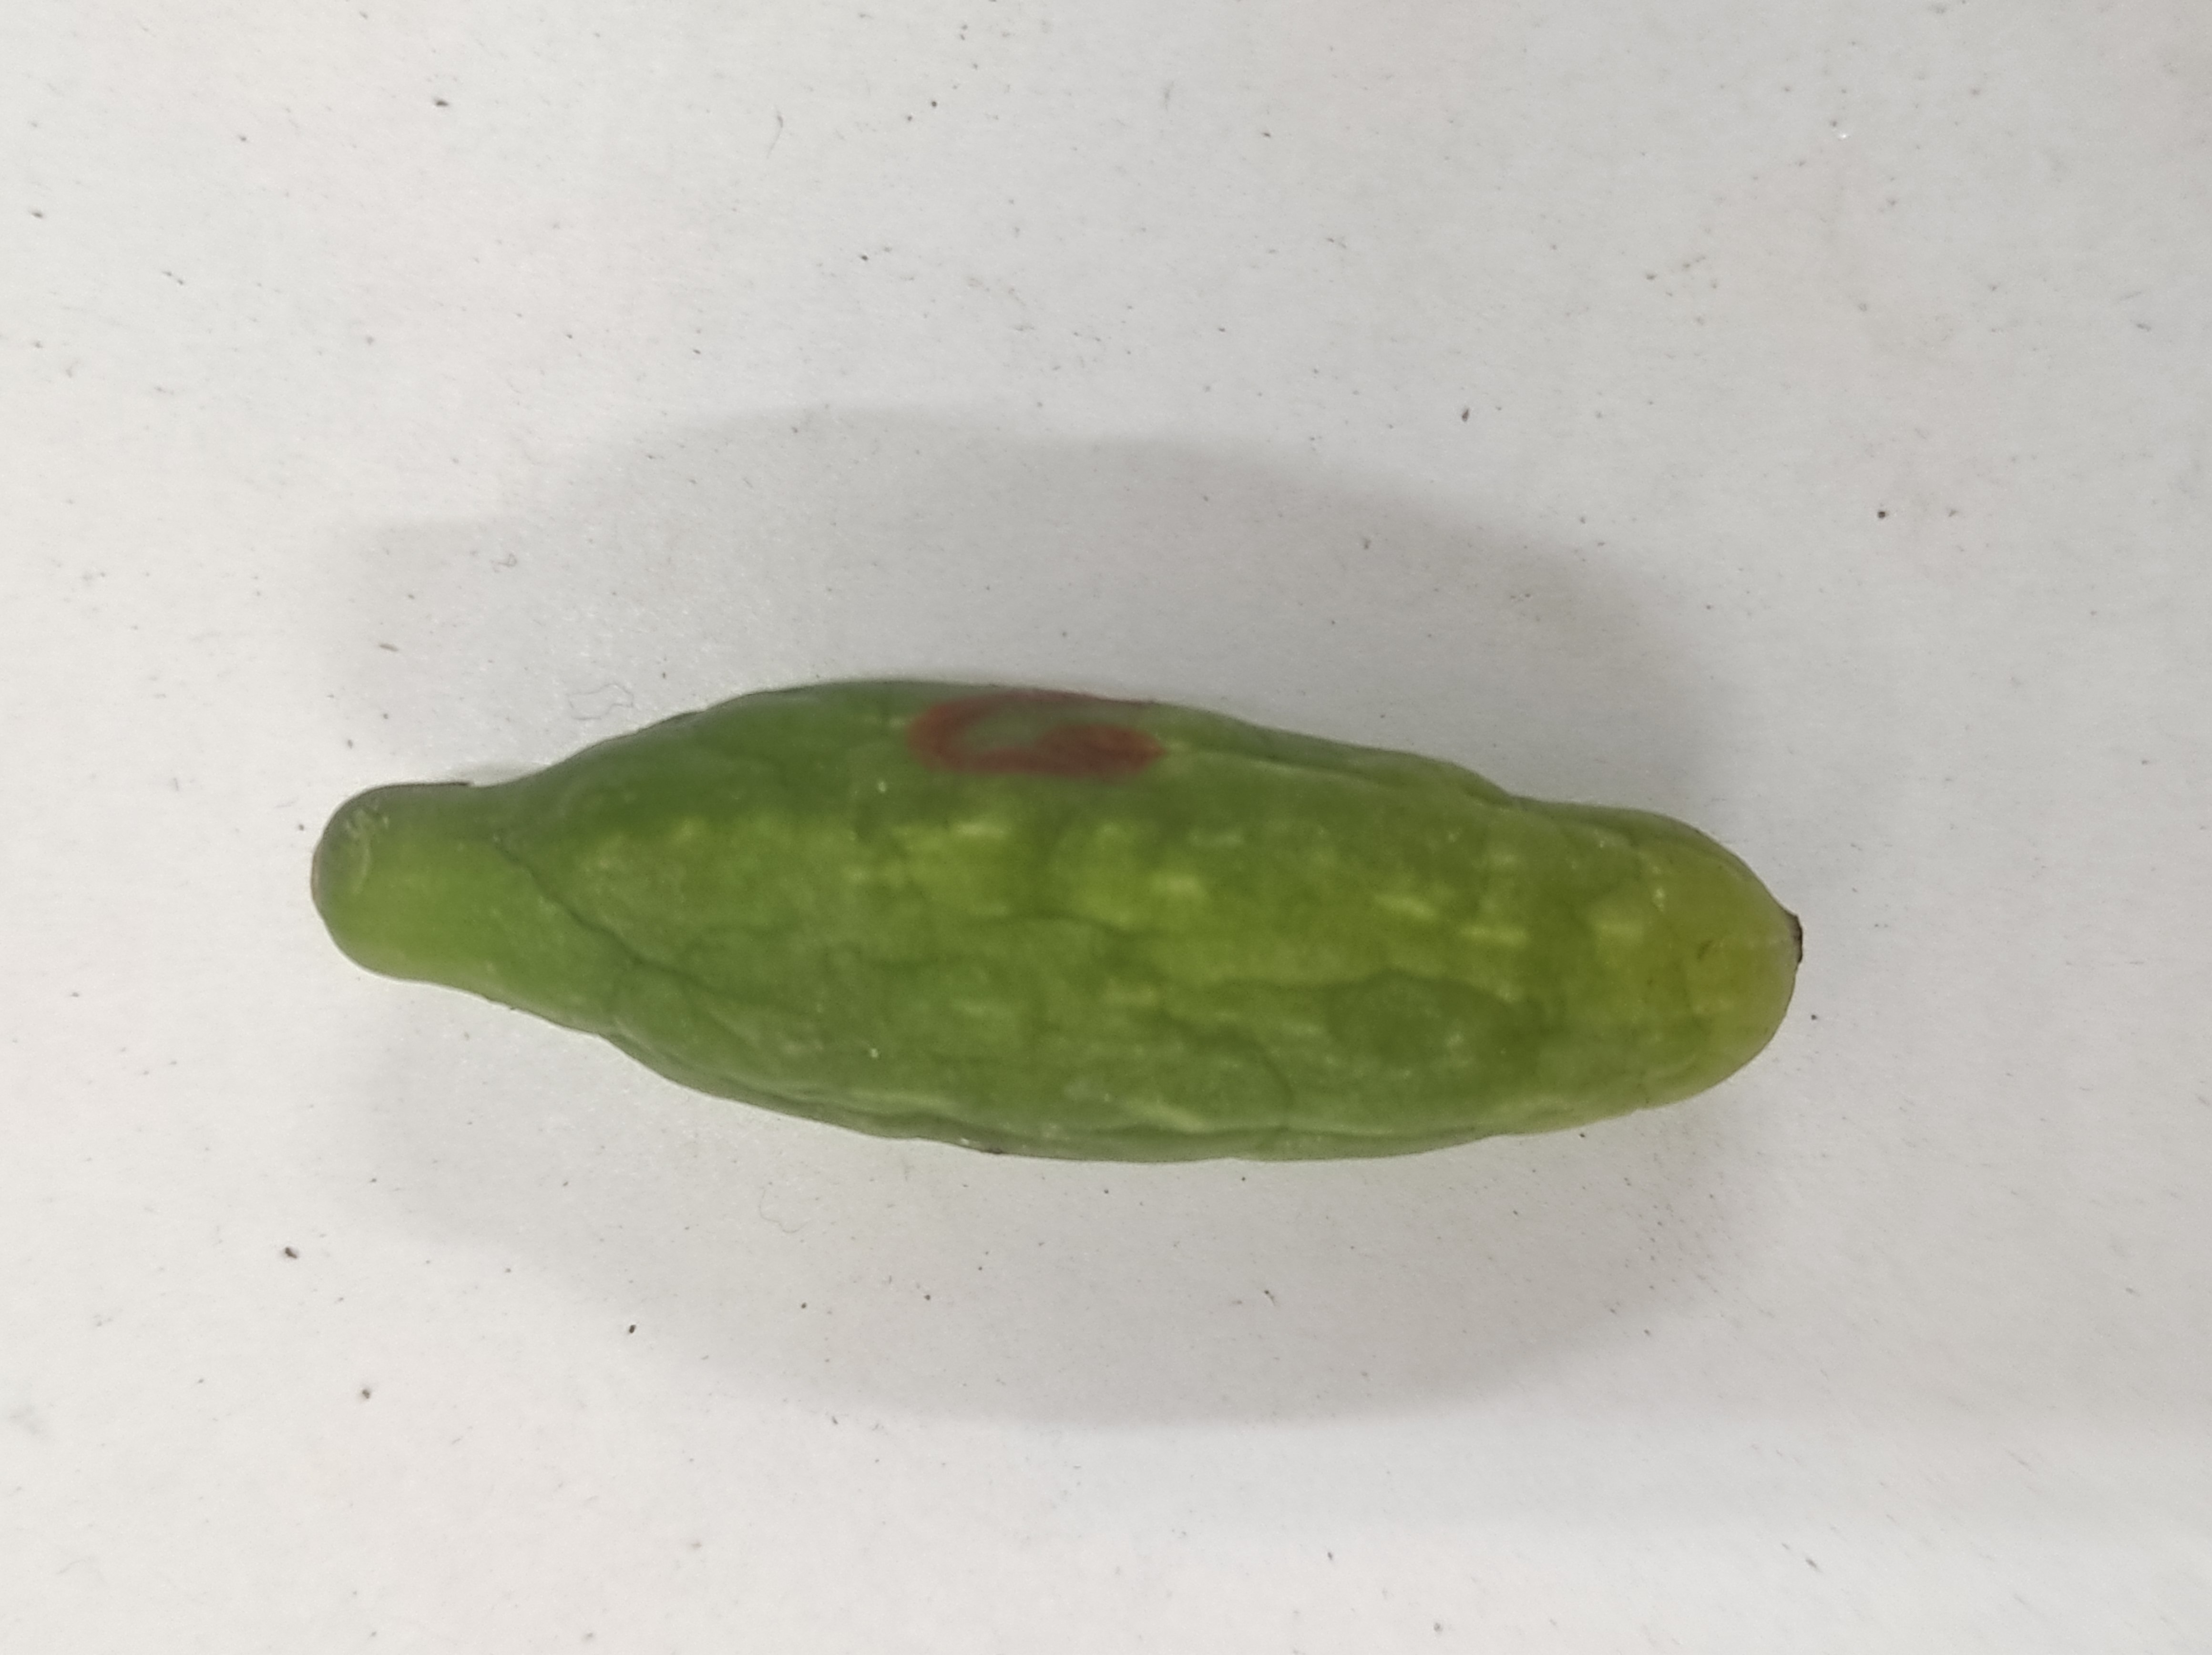
Crop: Ivy Gourd
Condition: Severely Damaged